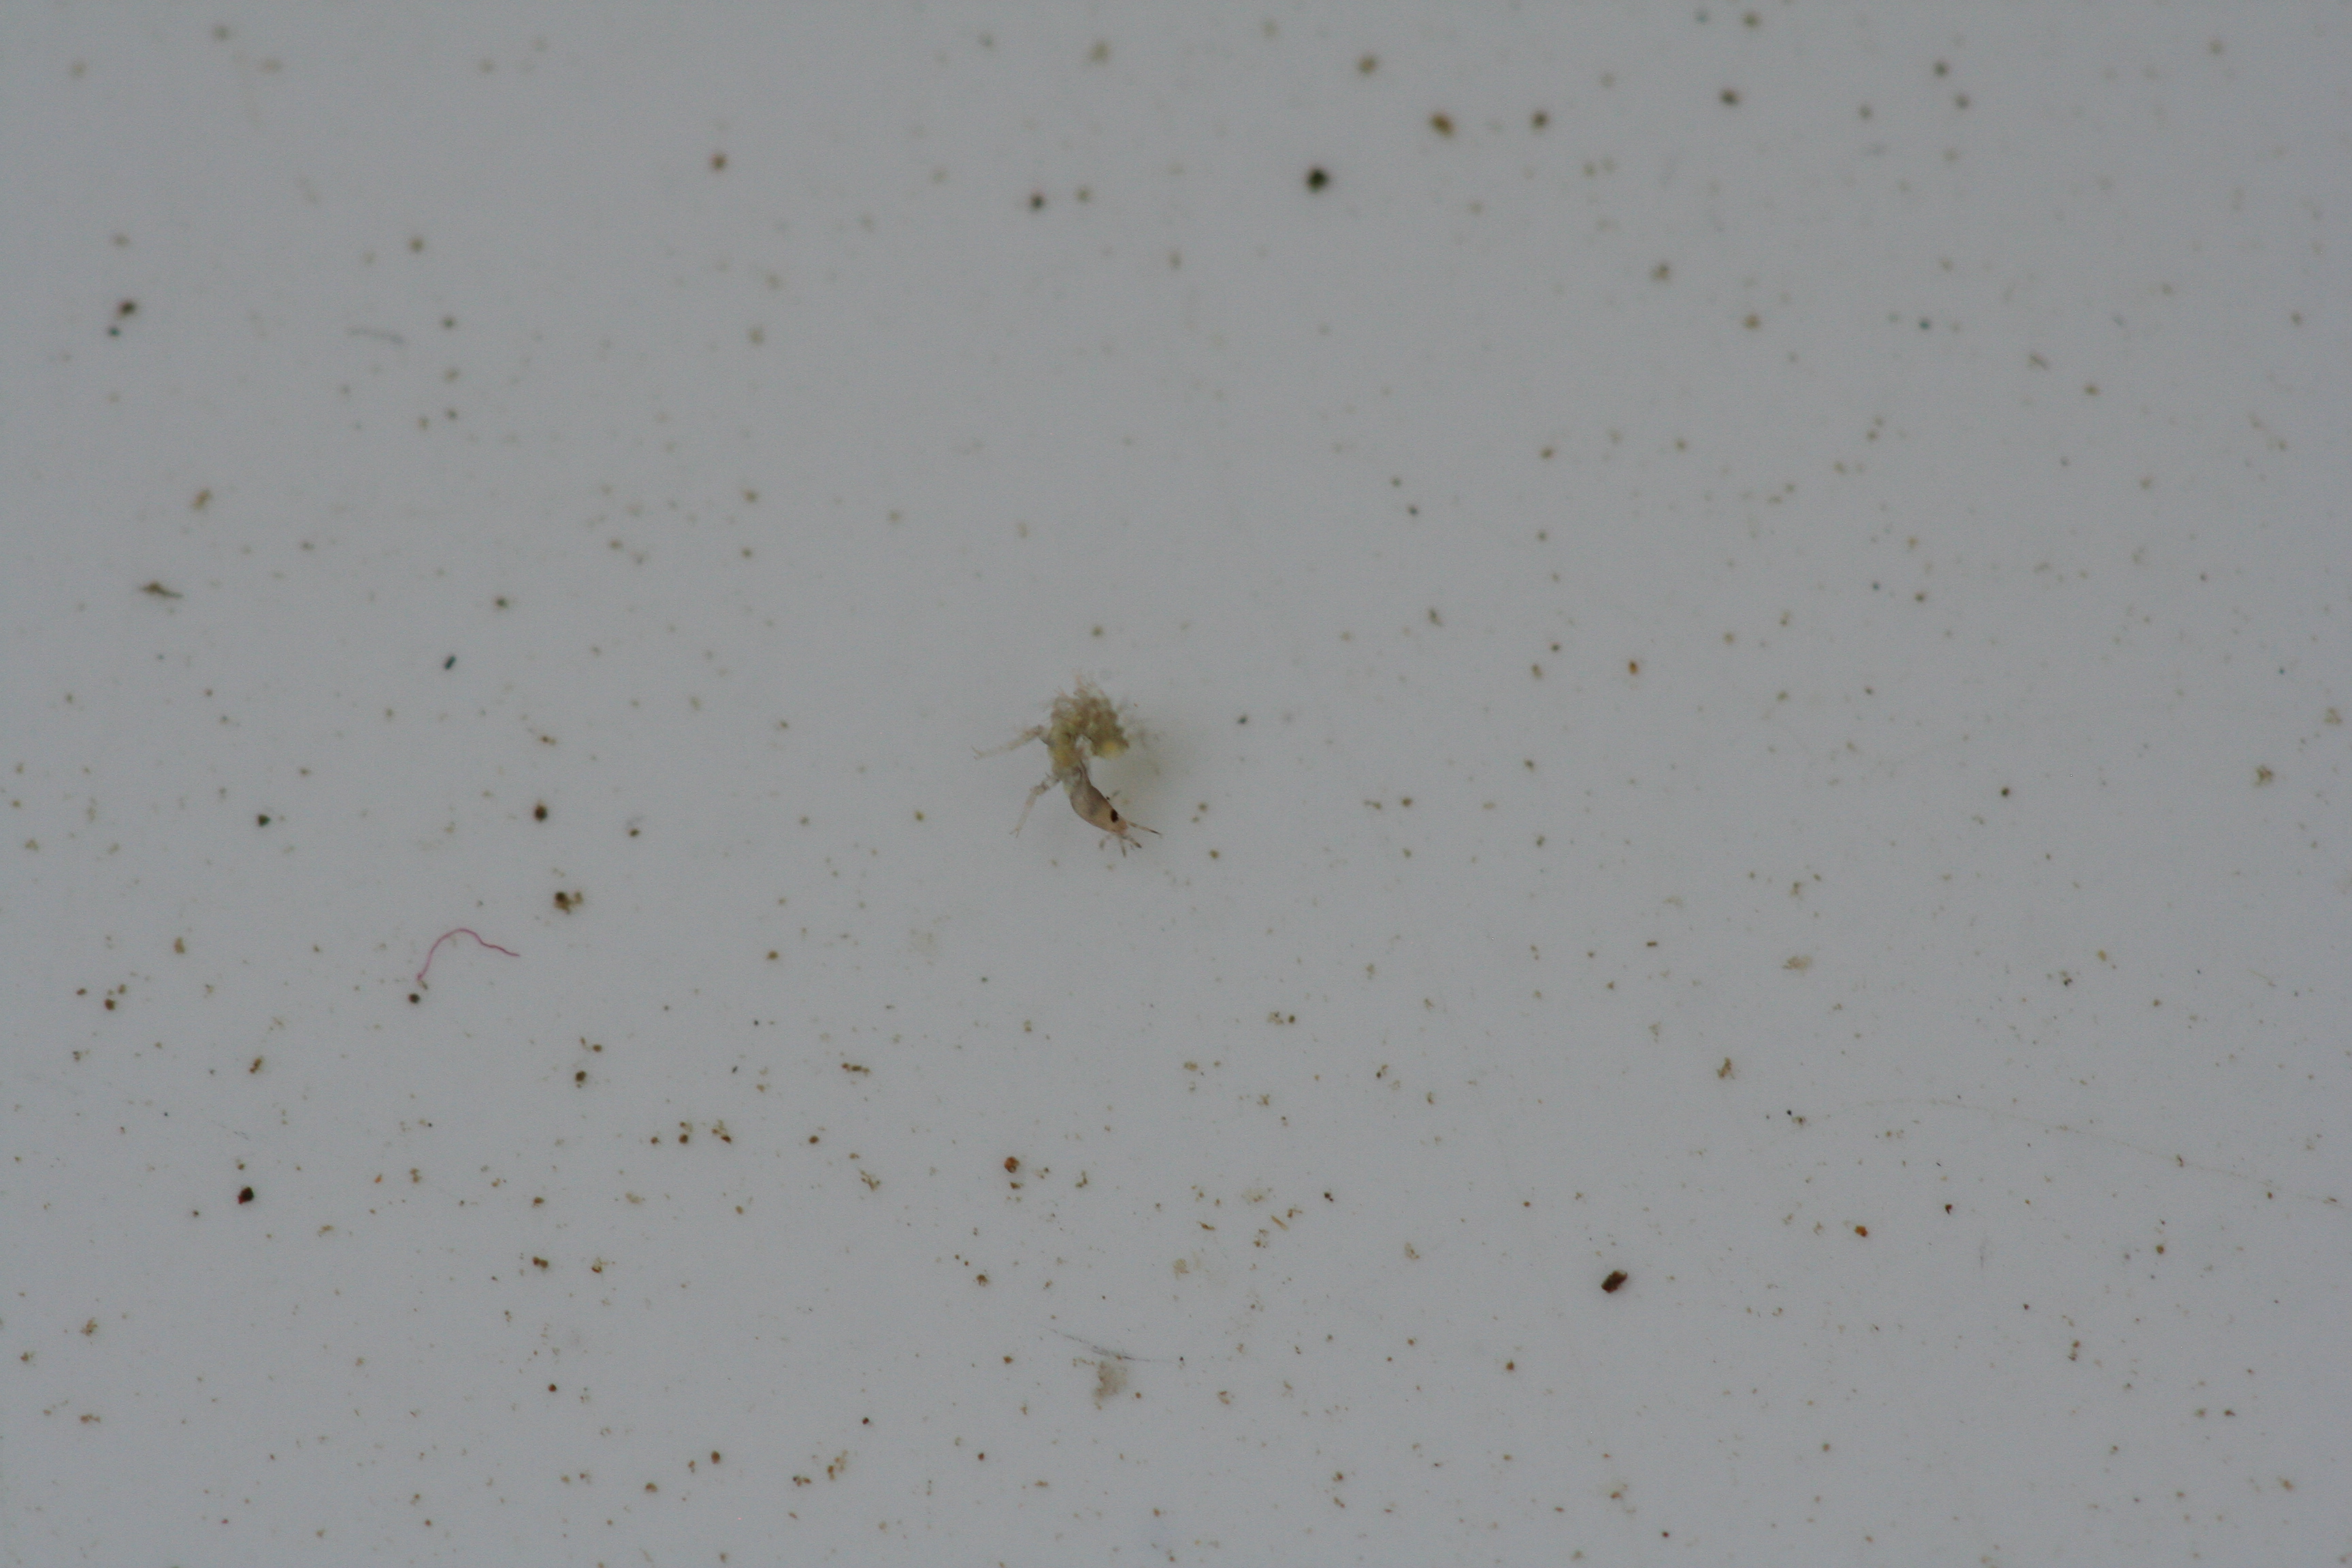
Macroinvertebrate group: bugs_and_beetles